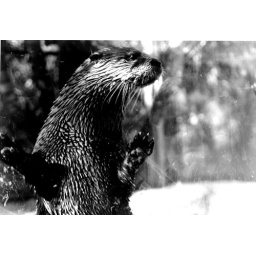
a short depth of field of an otter at the zoo. Done in black and white processed and developed in dark room.